Dromaeosaurus

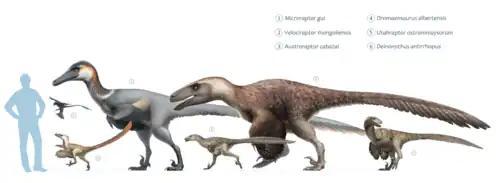
Size of "Dromaeosaurus" (4) compared with other dromaeosaurs

The cladogram below follows a 2015 analysis by paleontologists Robert DePalma, David Burnham, Larry Martin, Peter Larson, and Robert Bakker, using updated data from the Theropod Working Group. In this analysis, "Dromaeosaurus" is classified as the sister taxon of "Dakotaraptor".